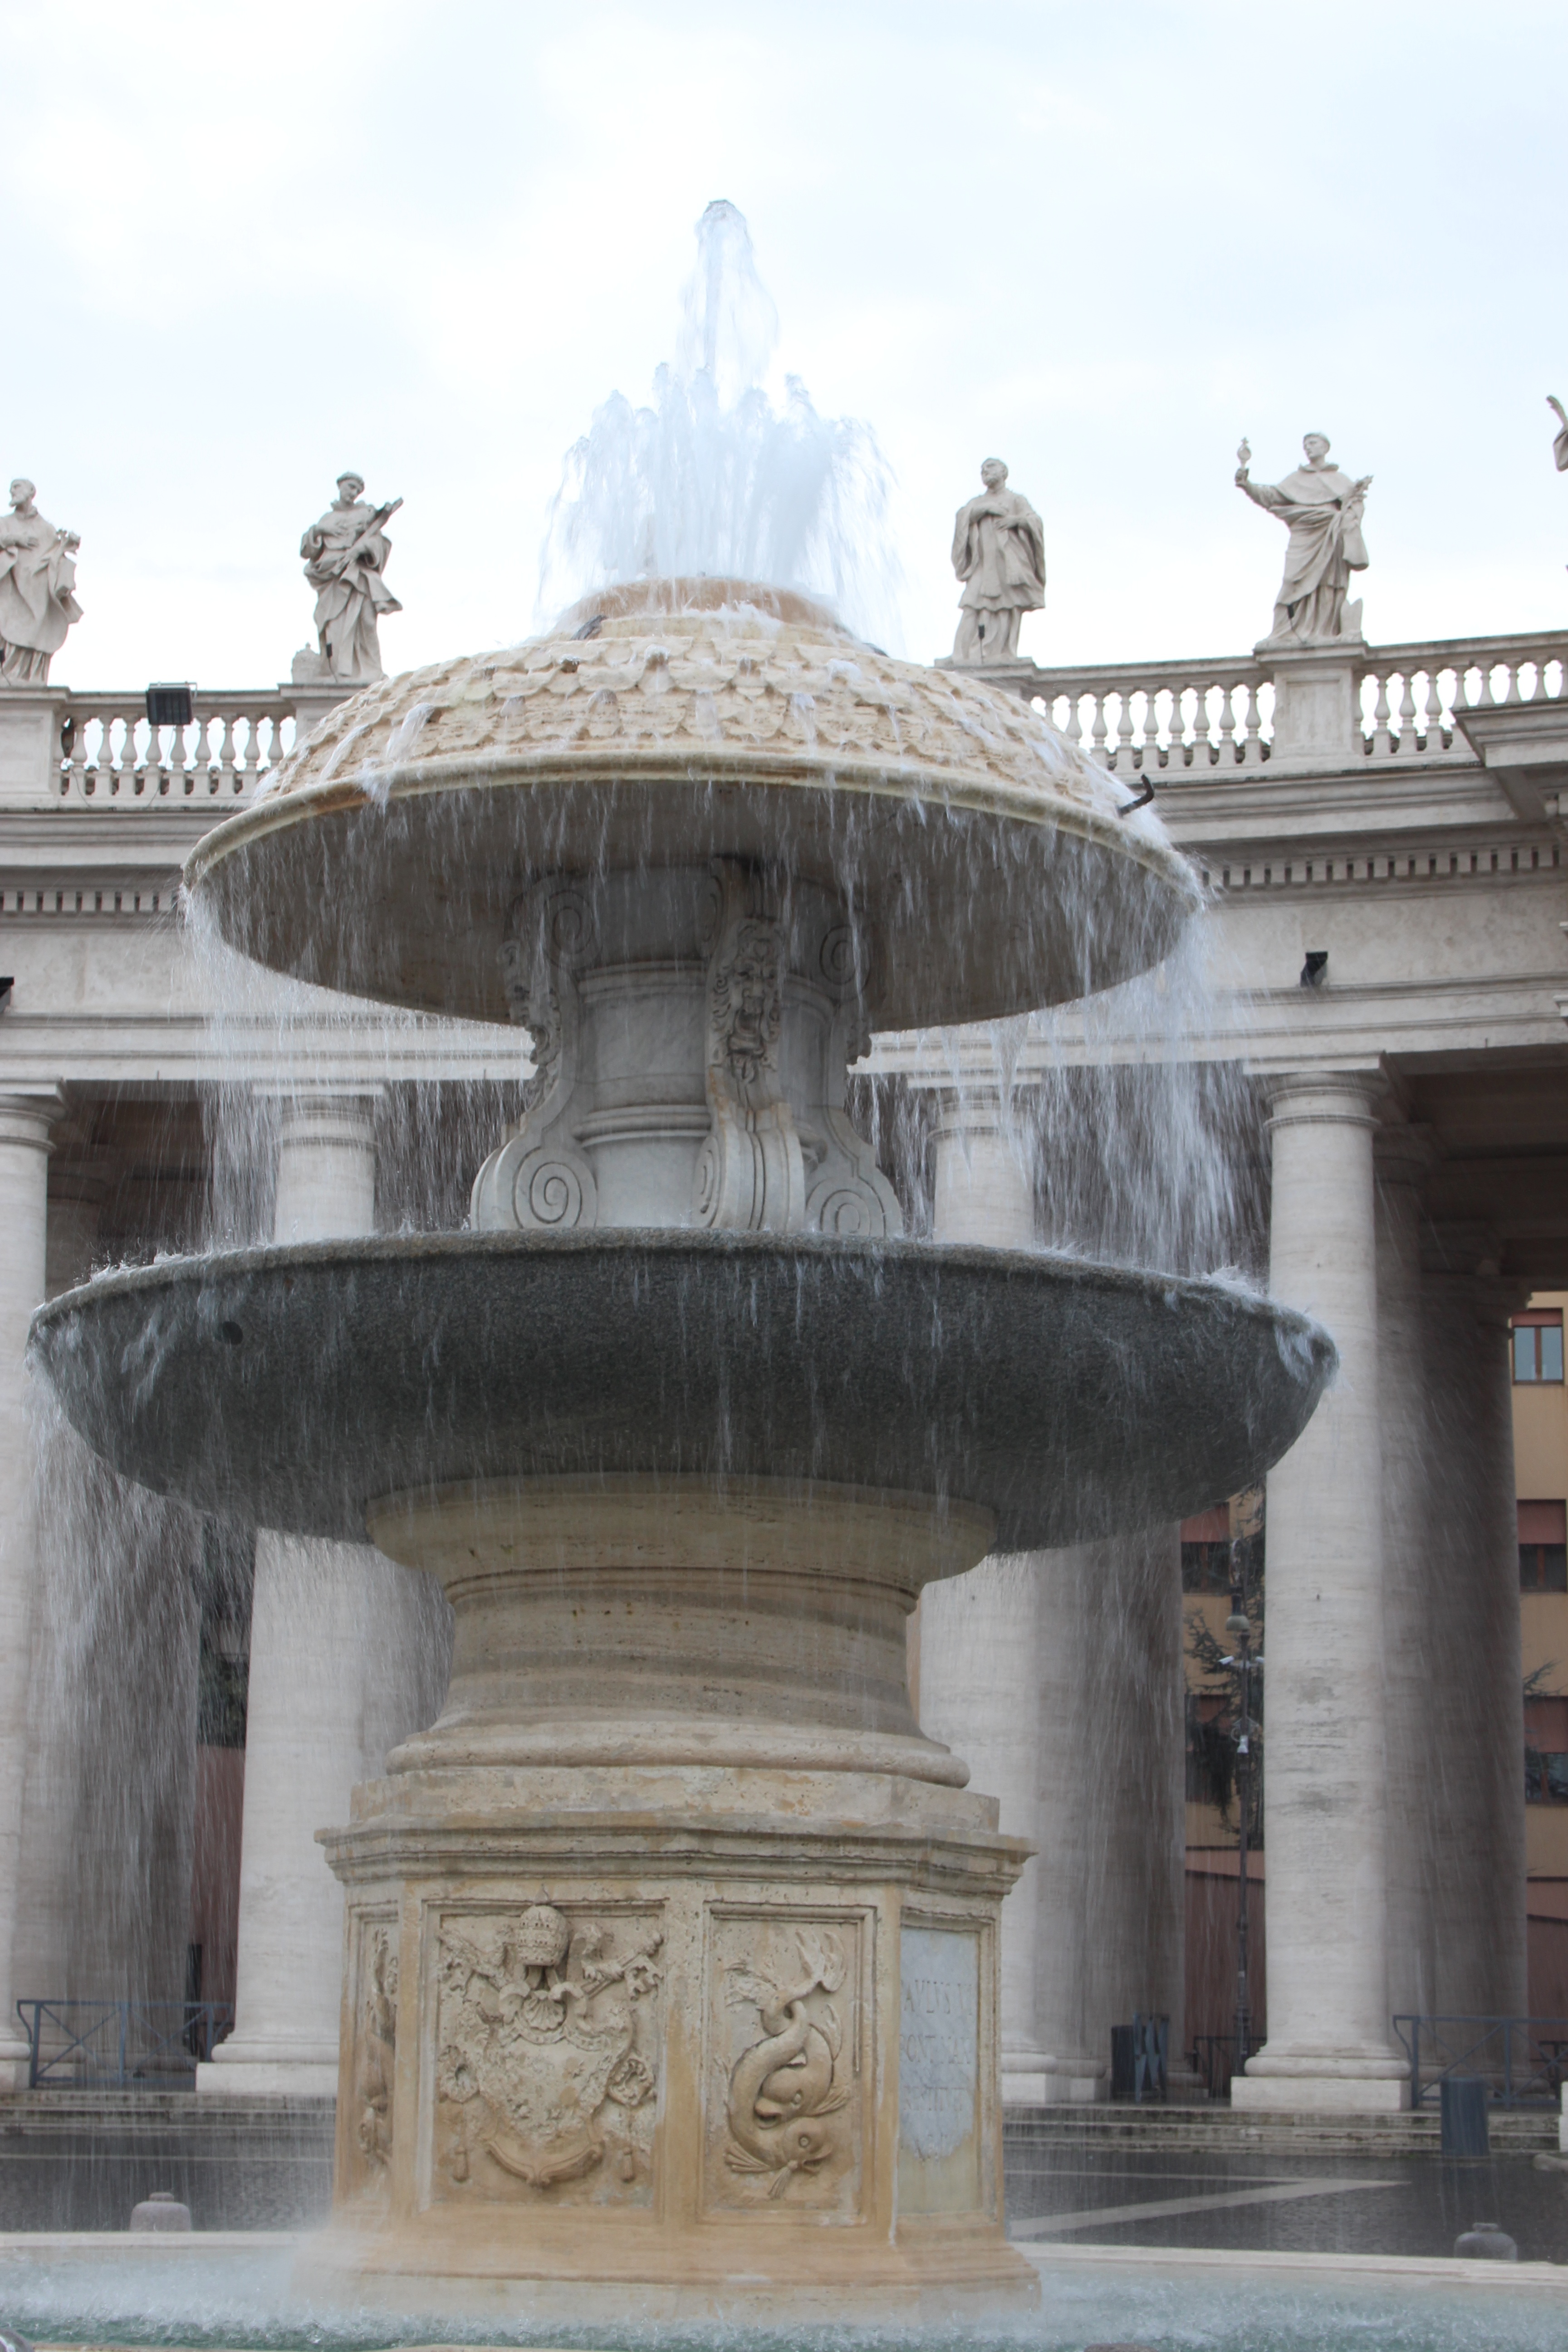
water, architecture, monument, statue, arch, column, landmark, sculpture, temple, fountain, water feature, st peter's square, ancient history